Jonathan Wathen

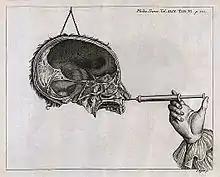
Illustration from Wathen's paper in "Transactions of the Royal Society"

Jonathan presented a paper in 1755 to the Royal Society on a method of restoring hearing by using a catheter to clear a blocked eustachian tube (i.e., the canal that runs from the nose to the ear). Although he made this presentation to the Society, he was never admitted there as a Fellow. However, he was elected a Fellow to the Society of Antiquaries of London. Eventually, Jonathan and his brother established separate practices, with Jonathan ending up at Bond-court, in Walbrook, London, and Samuel at Great Cumberland Street in St. Marylebone. In addition, Jonathan became a surgeon in 1770 at the London Magdalen Hospital, which was an institution to rehabilitate prostitutes, and this may have been an extension of his earlier work at the Lying-in Hospital. Presumably he carried on his duties at these institutions in conjunction with his private practice.